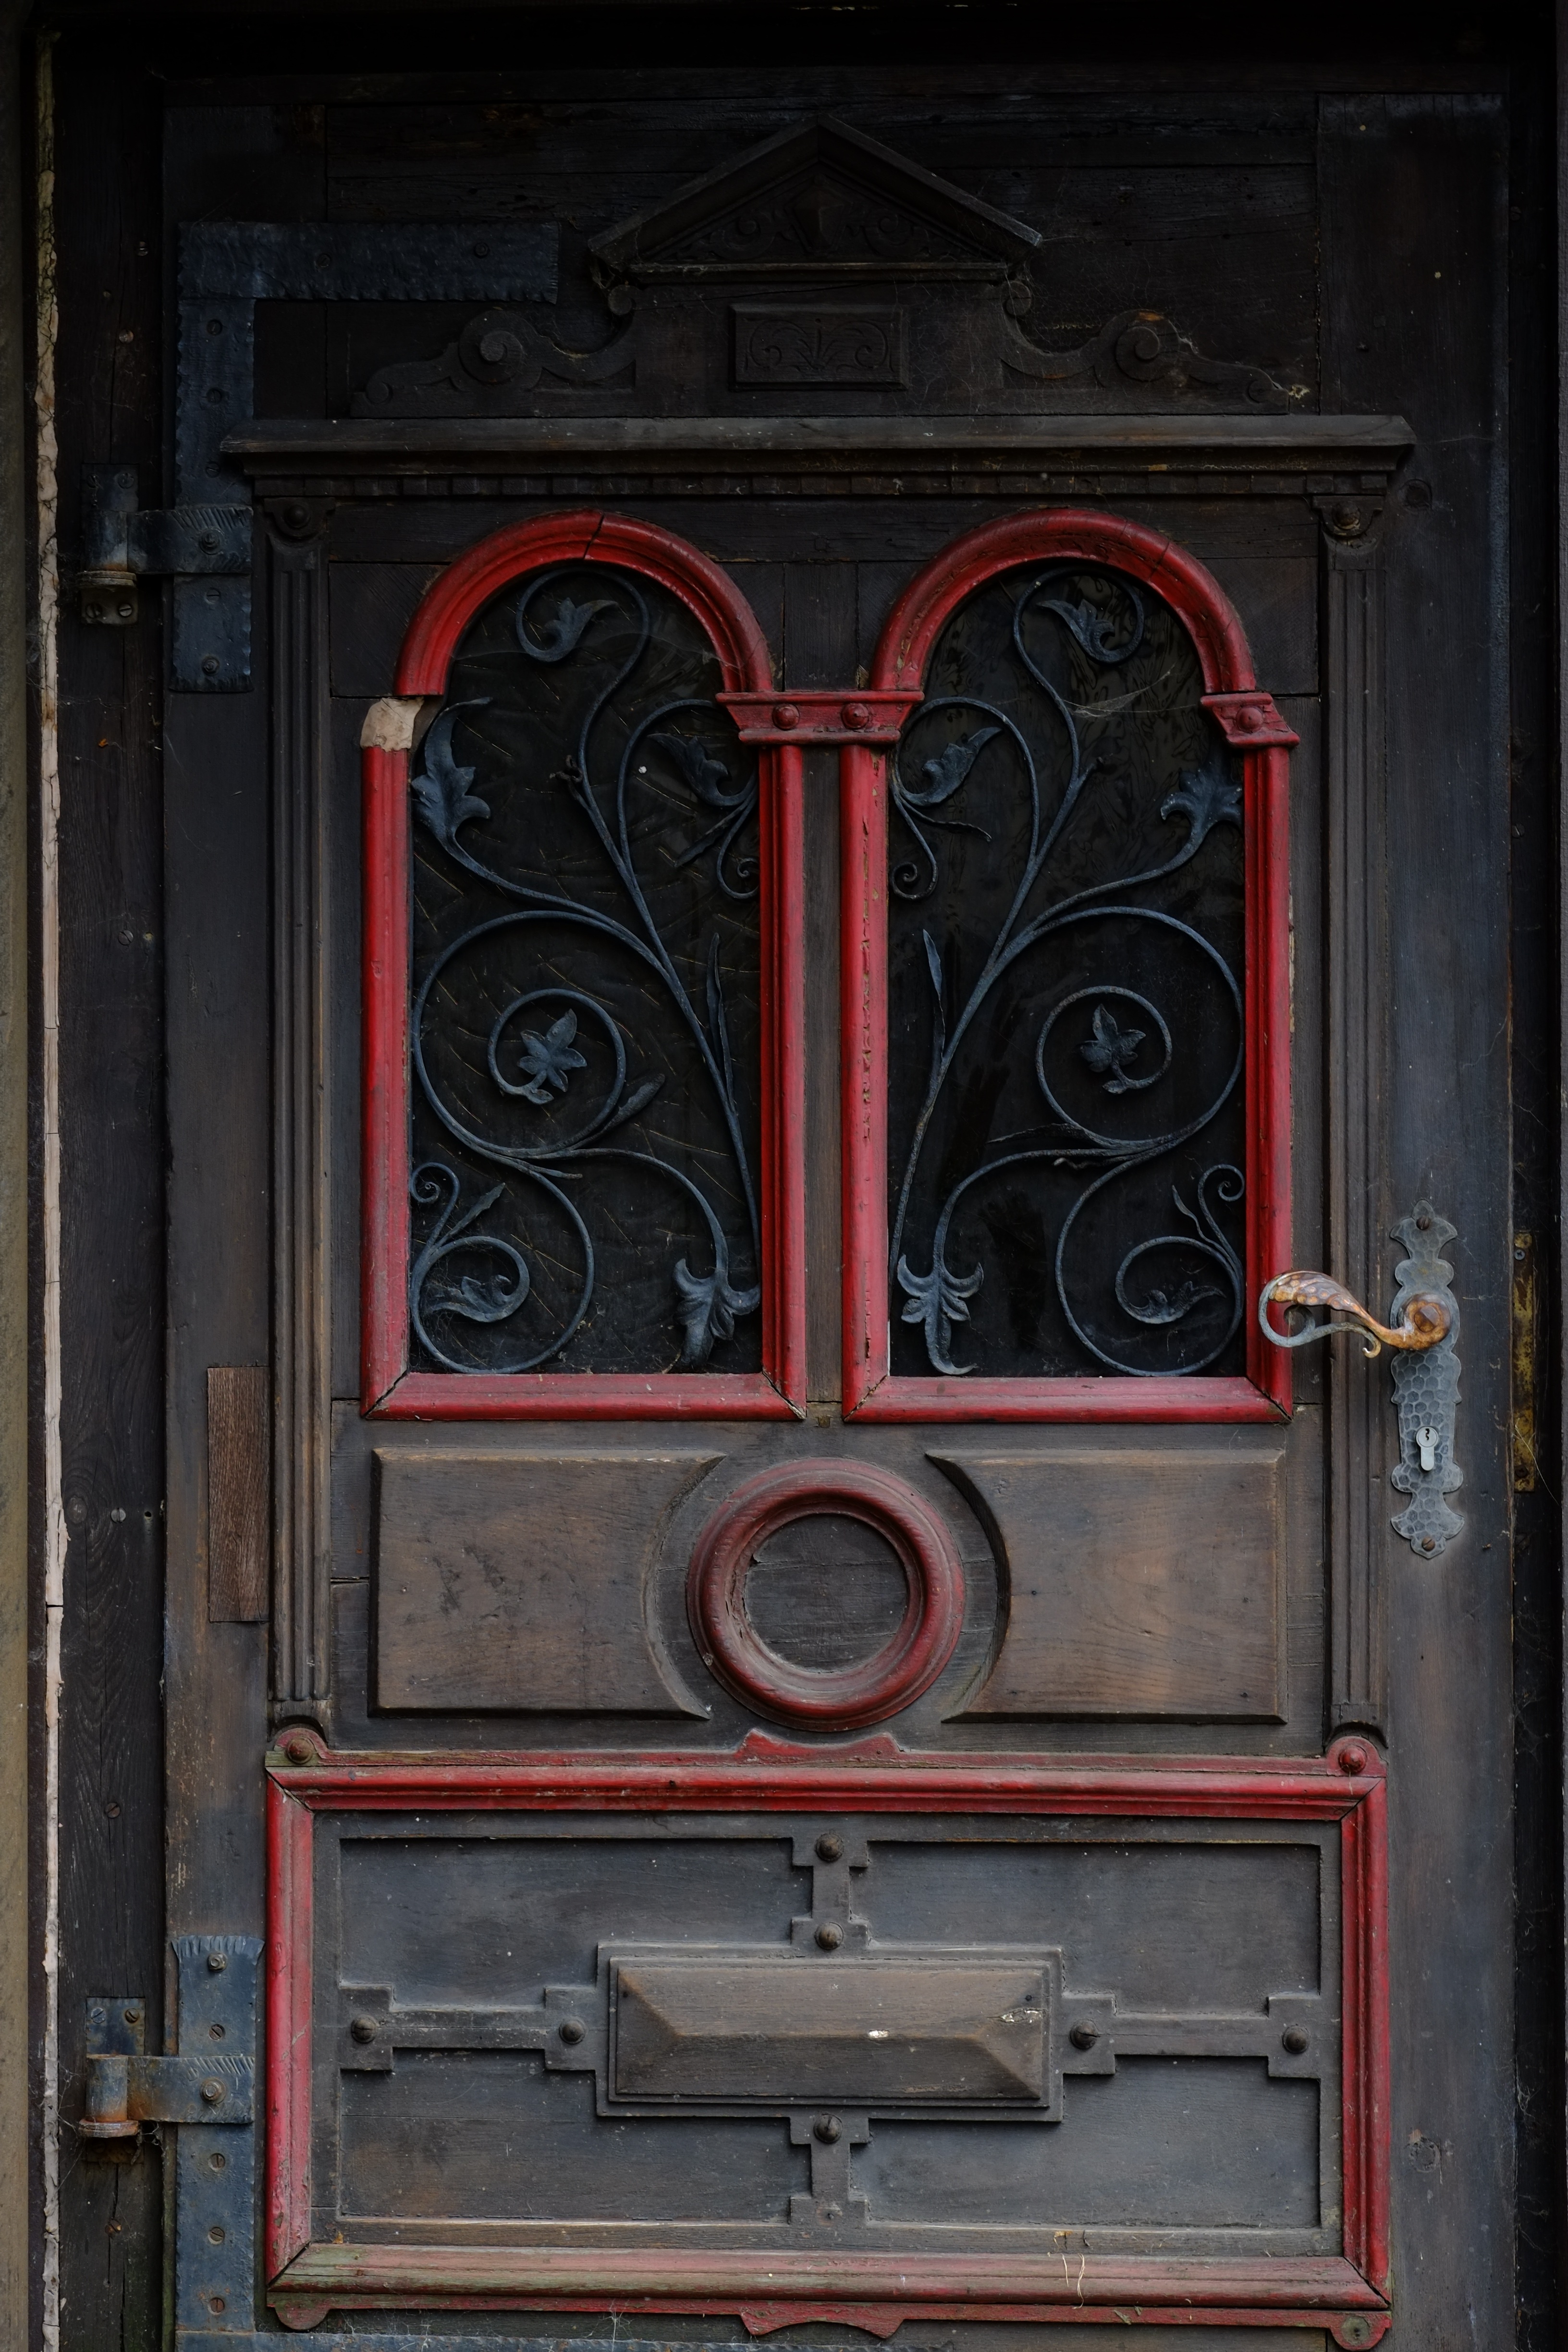
architecture, structure, wood, antique, window, old, home, rustic, red, romantic, nostalgia, craft, furniture, gate, door, ornament, front door, wooden door, design, carvings, nostalgic, iron, input, house entrance, historically, old door, ornaments, hand labor, entrance door, beautify